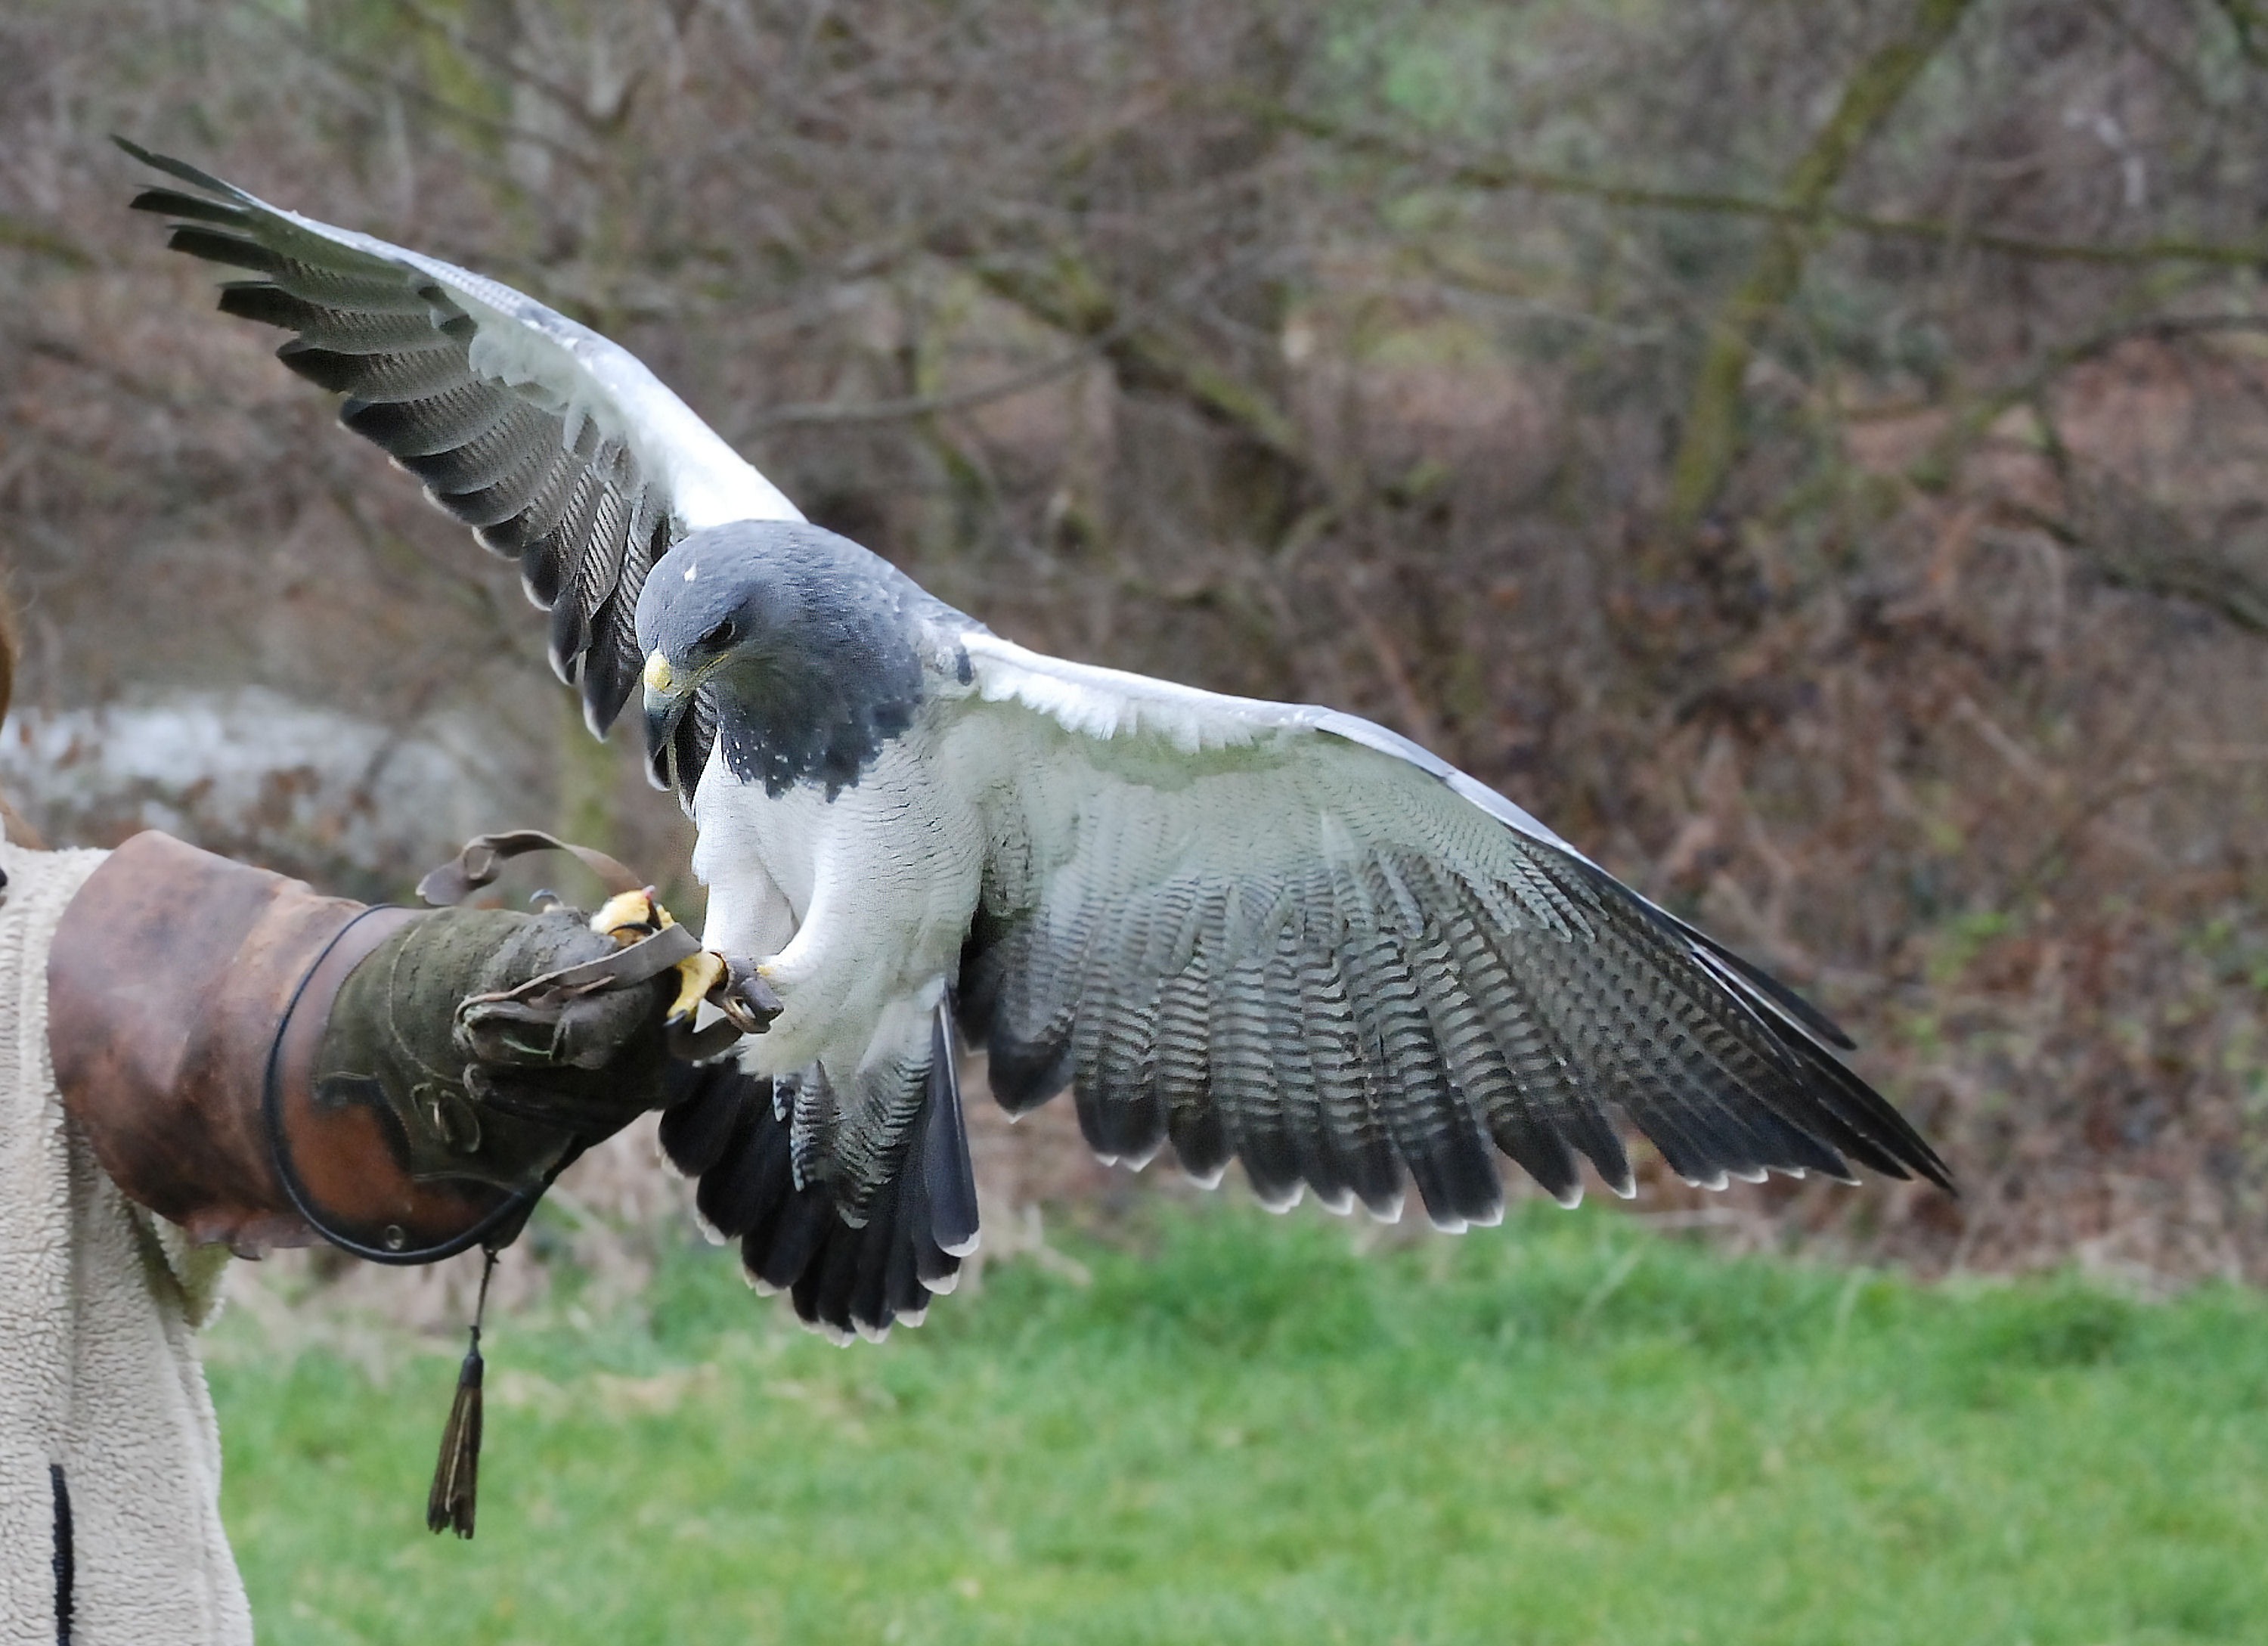
nature, bird, wing, animal, fly, wildlife, beak, training, eagle, predator, fauna, raptor, bird of prey, outdoors, vertebrate, hunter, vulture, falcon, falconry, buzzard eagle, accipitriformes, accipitridae, black chested buzzard eagle, geranoaetus melanoleucus, black buzzard eagle